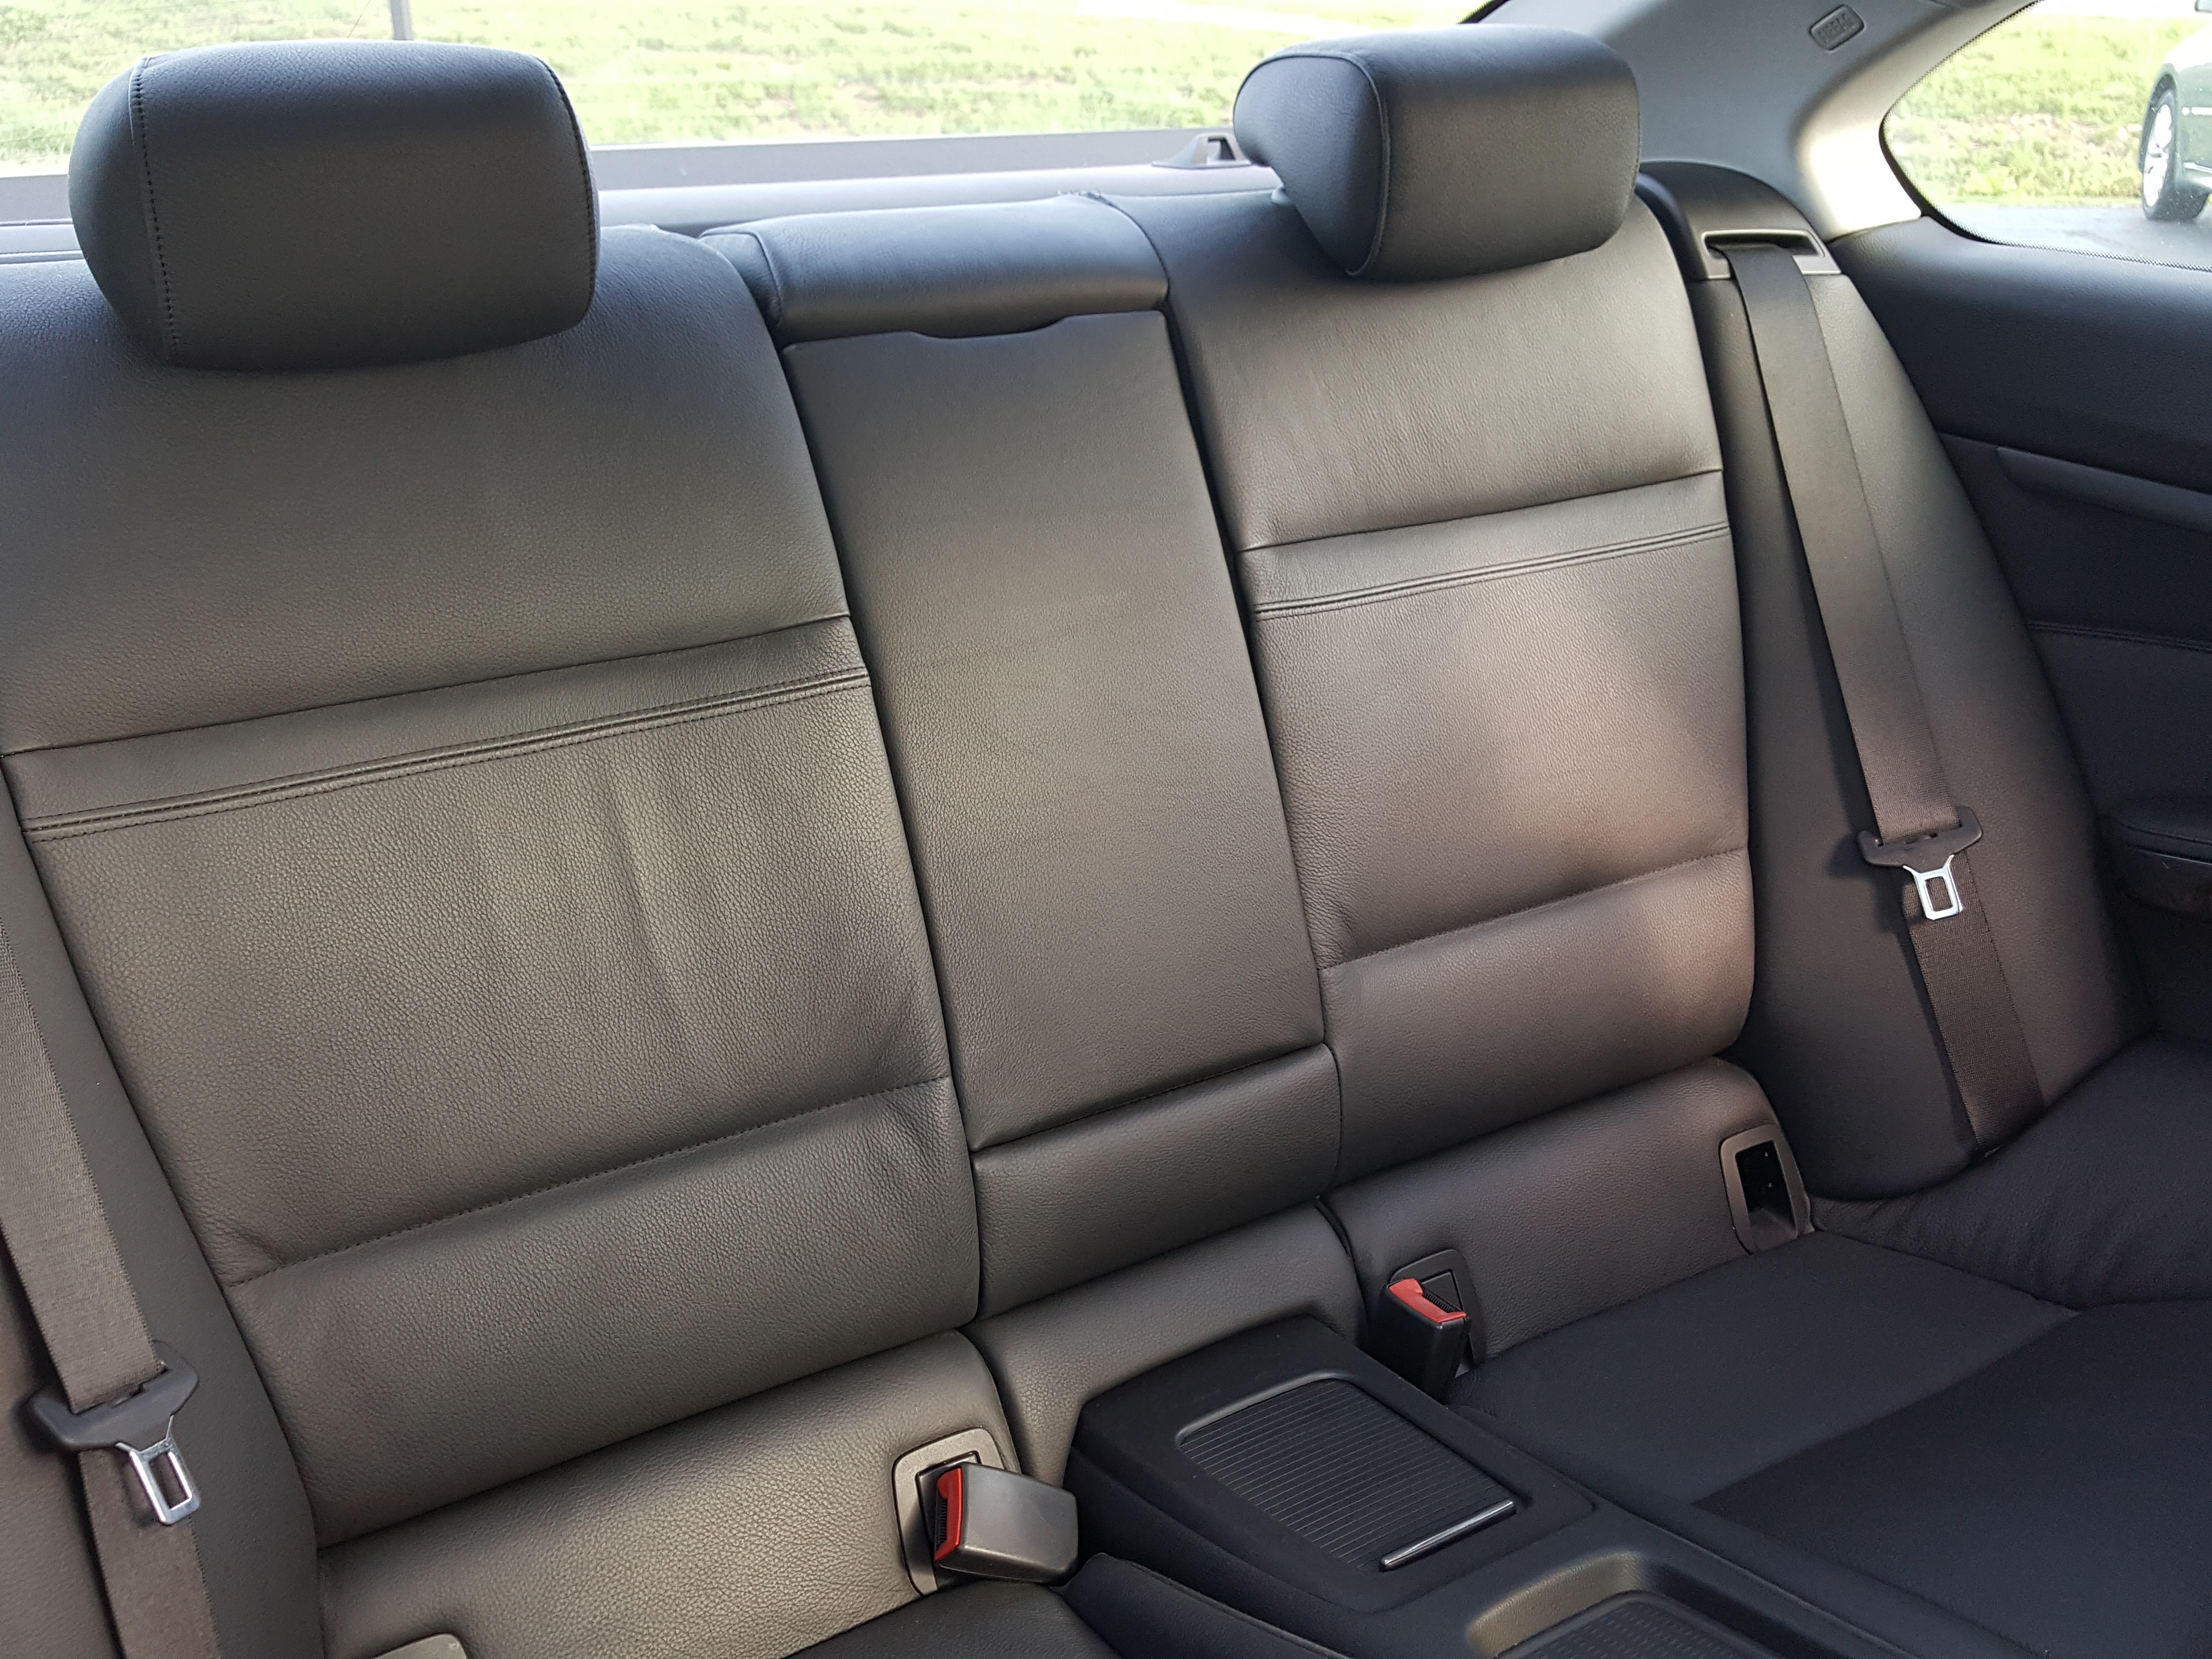
car, automobile, seat, interior, transport, vehicle, sitting, auto, sports car, belt, sedan, bmw, convertible, land vehicle, automobile make, automotive exterior, luxury vehicle, family car, executive car, sports sedan, mid size car